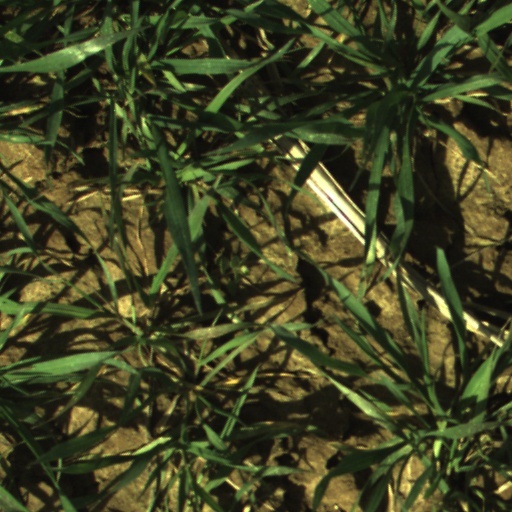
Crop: wheat